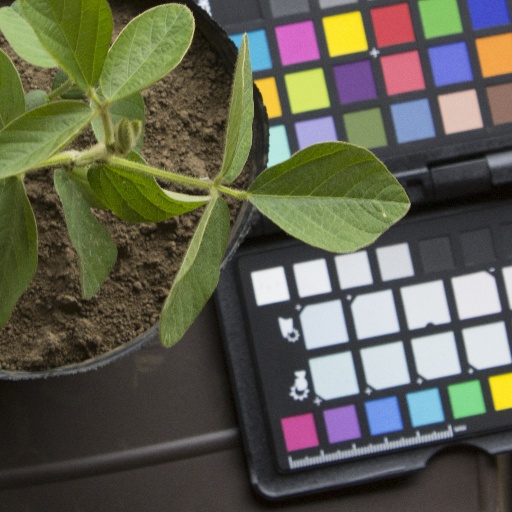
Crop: soybean